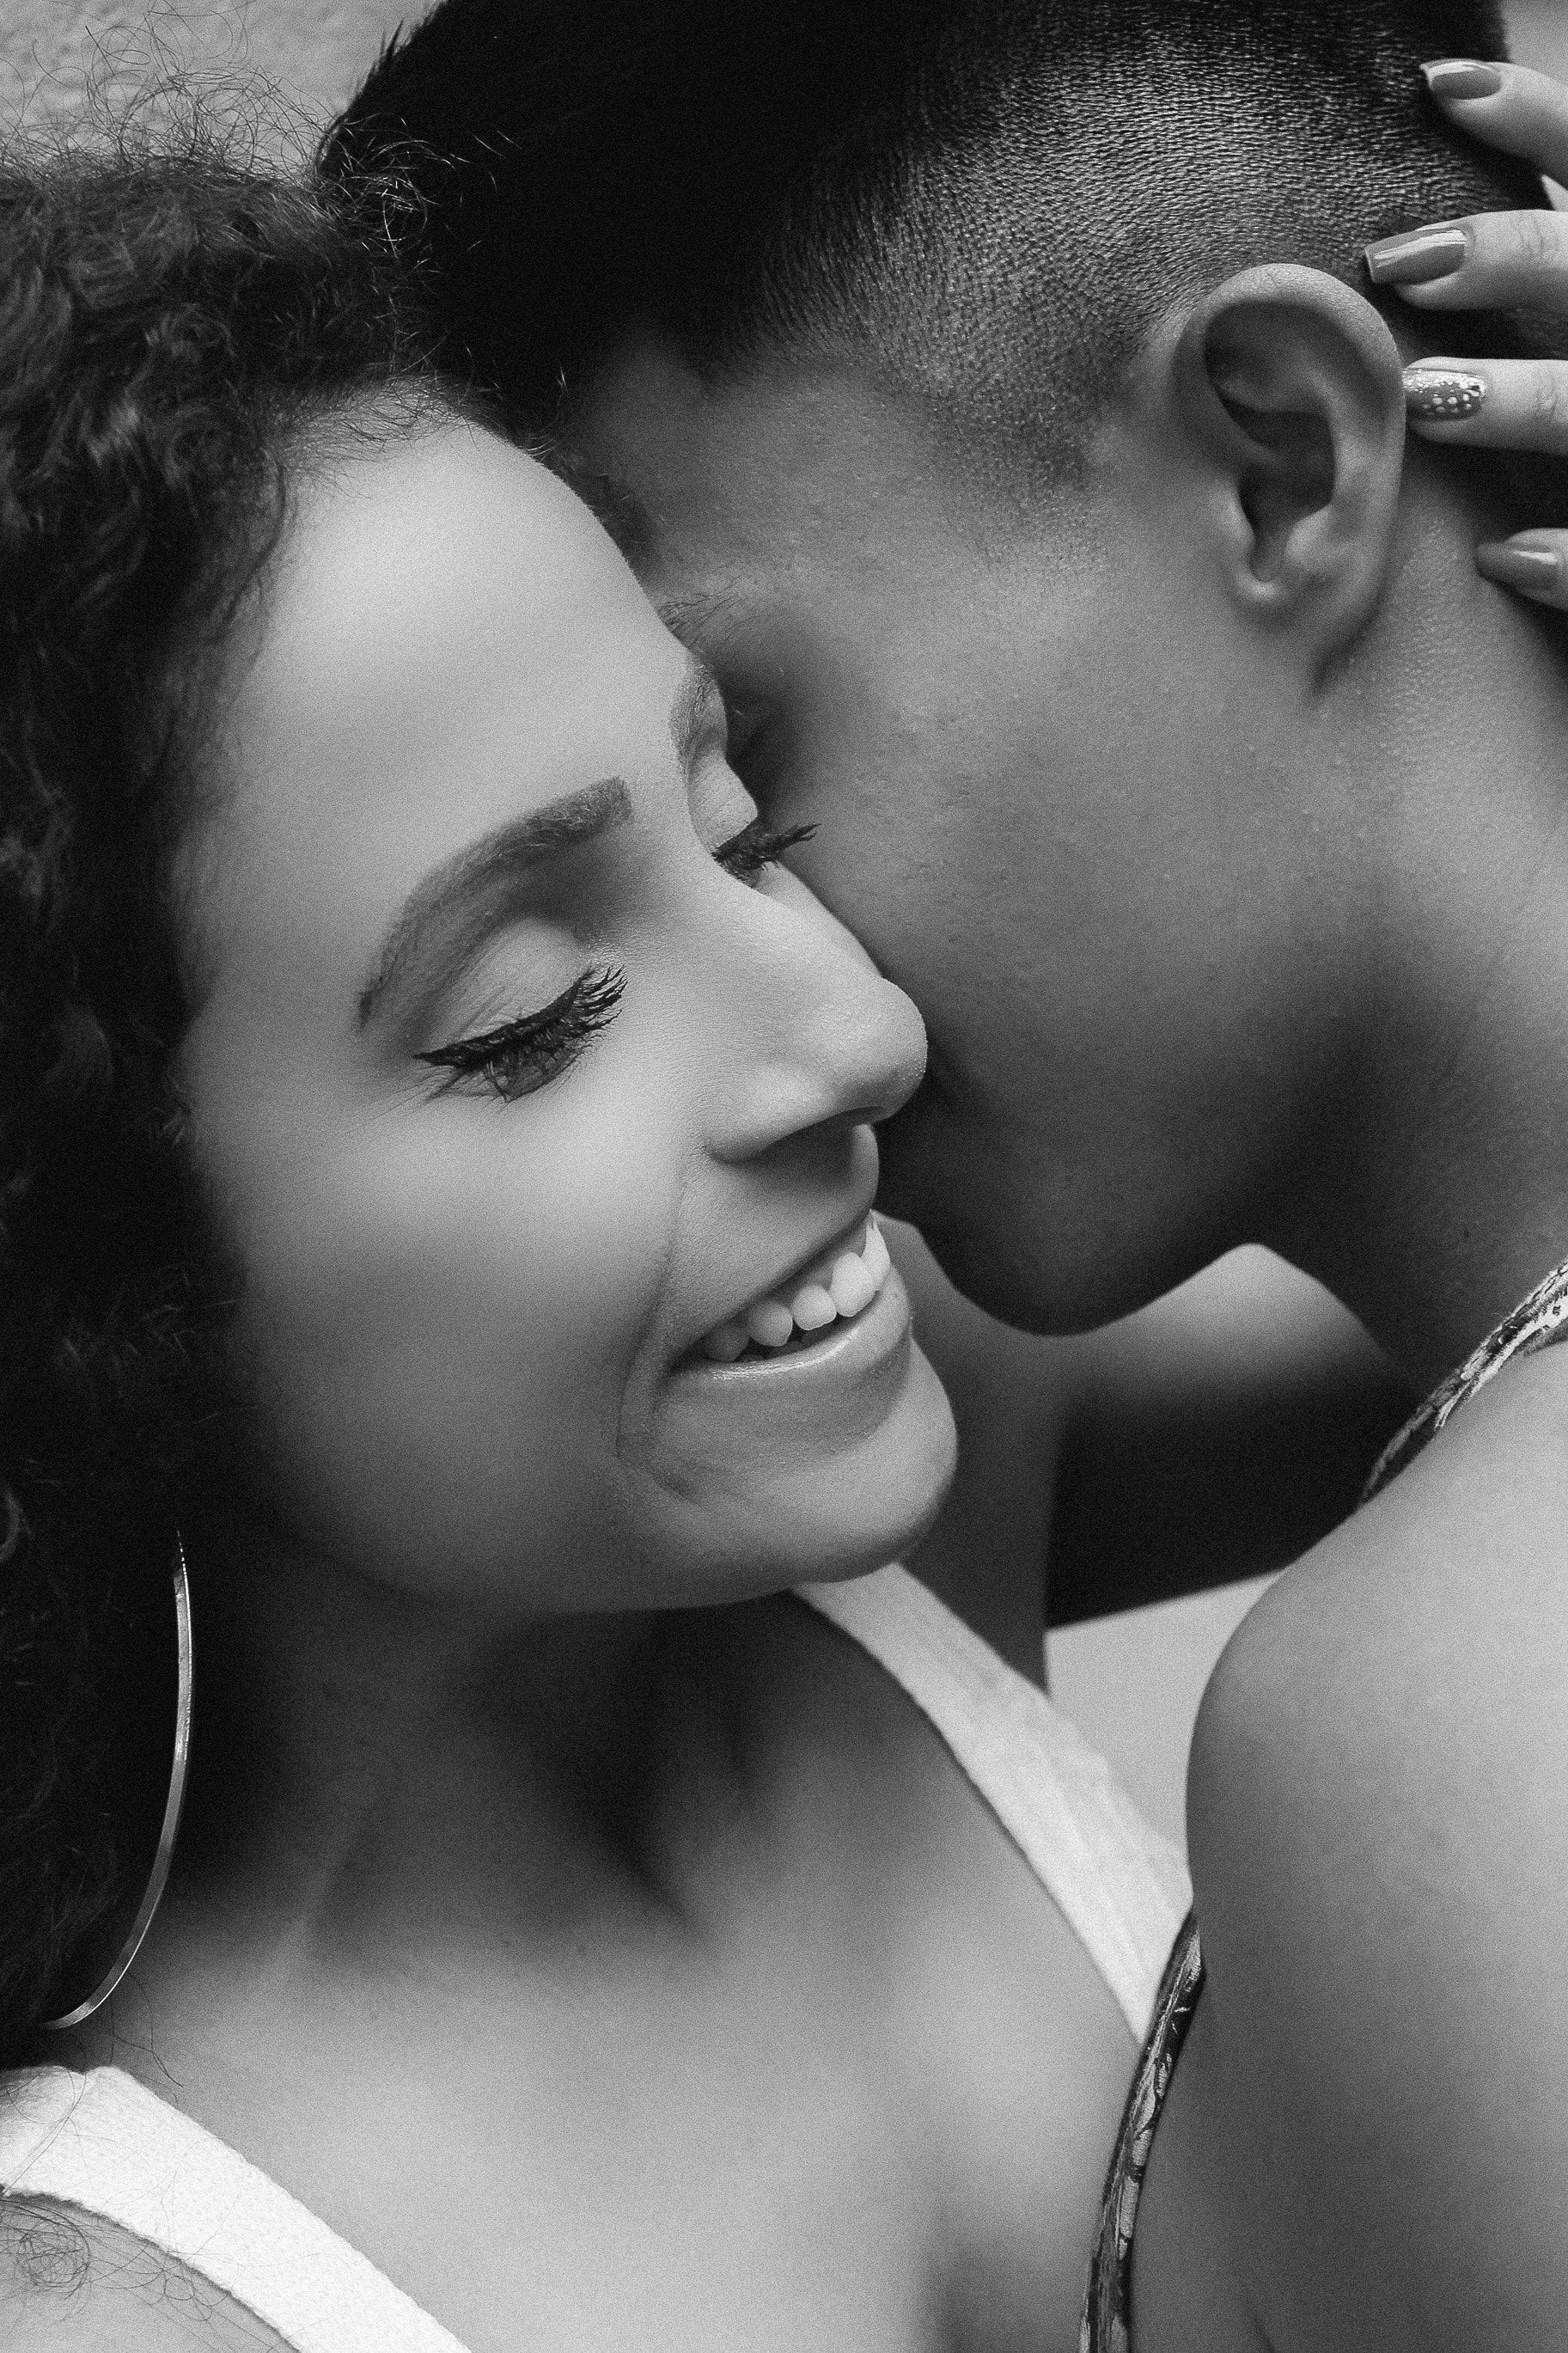
hair, photograph, face, black, eyebrow, lip, beauty, hairstyle, forehead, nose, black and white, monochrome, smile, eye, love, photography, interaction, black hair, gesture, mouth, happy, model, photo shoot, monochrome photography, romance, eyelash, style, portrait photography, ear